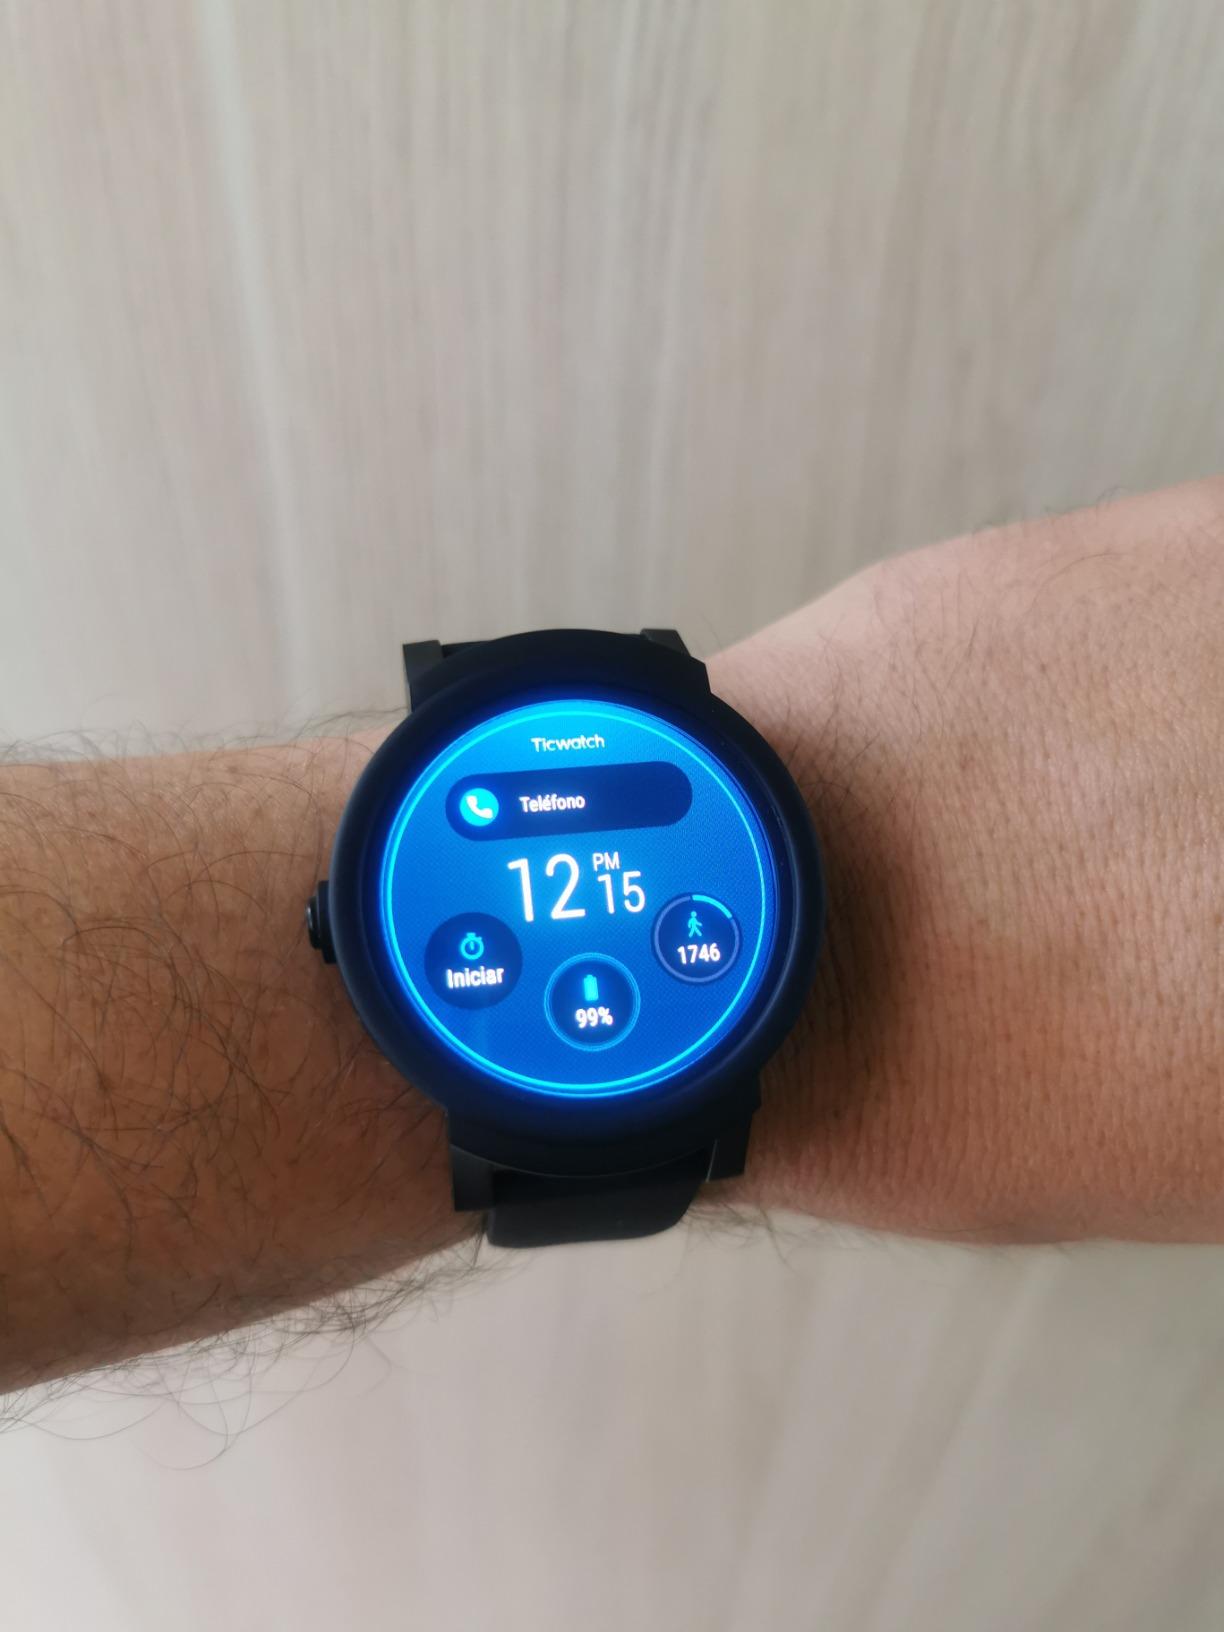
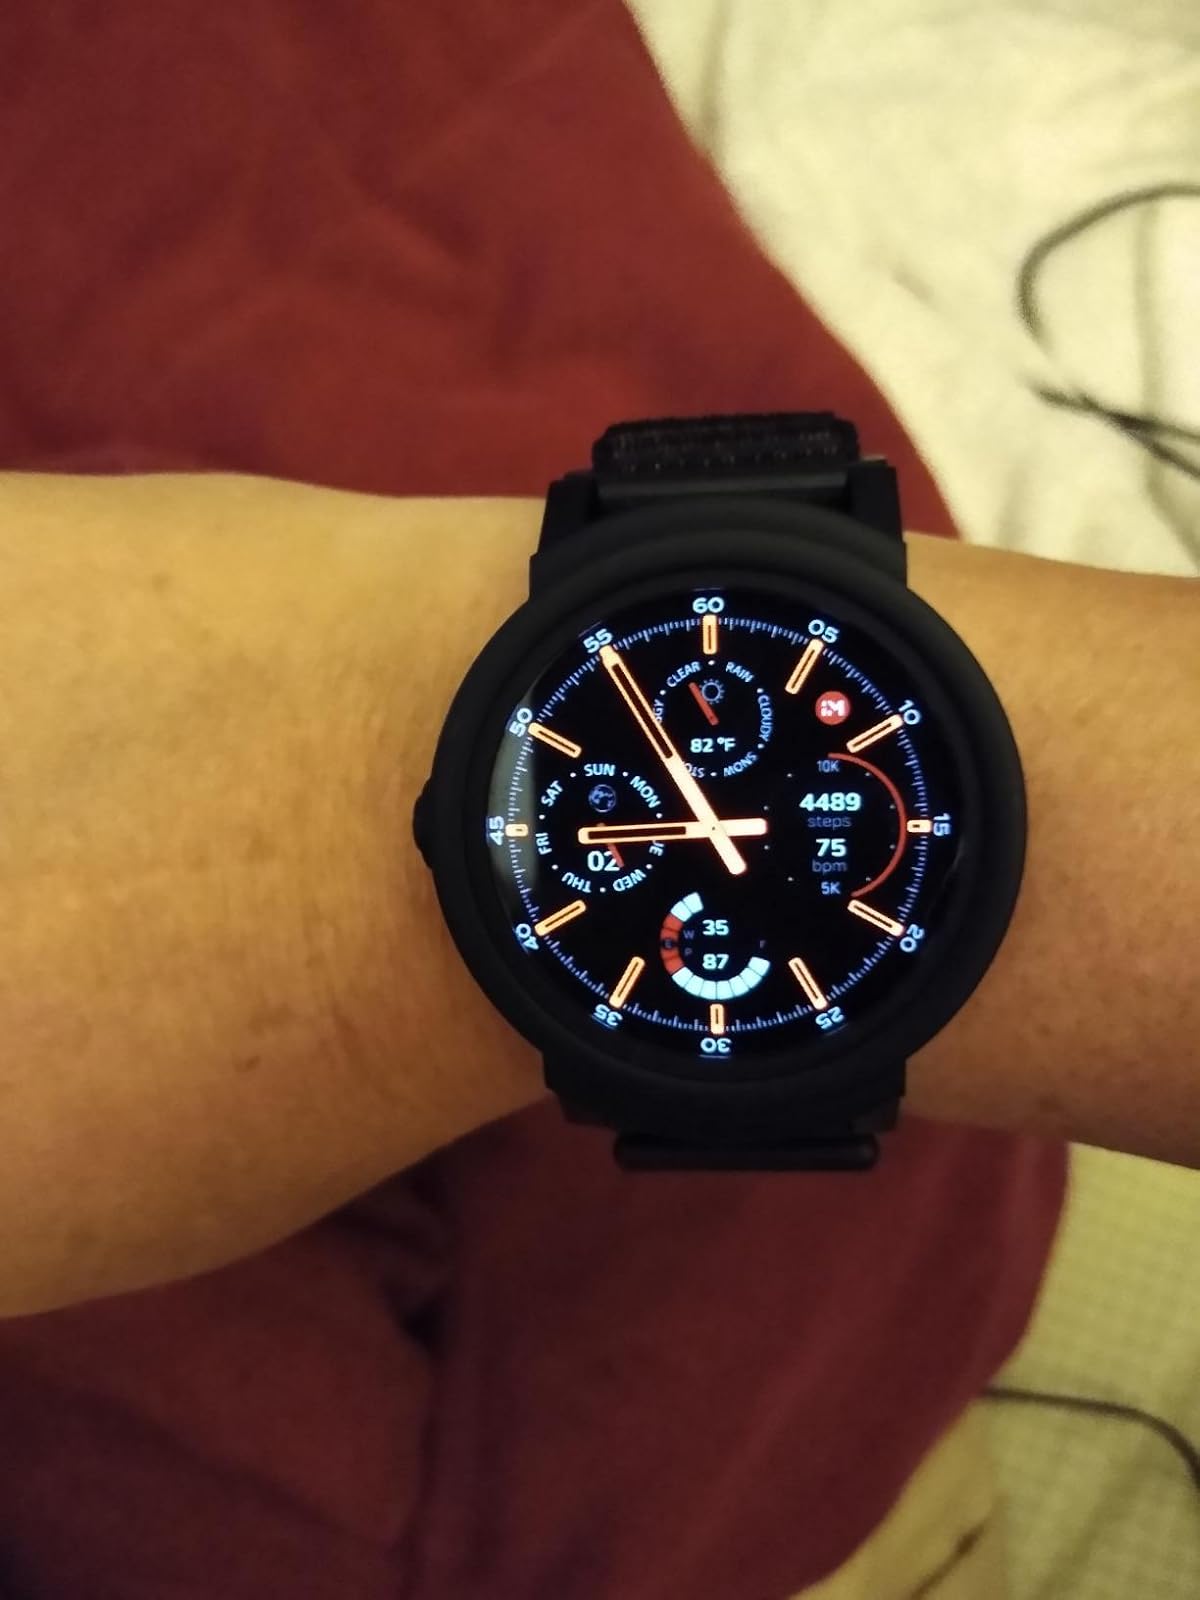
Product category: smartwatch
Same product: yes